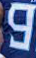
Number: 9